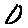
Label: 0